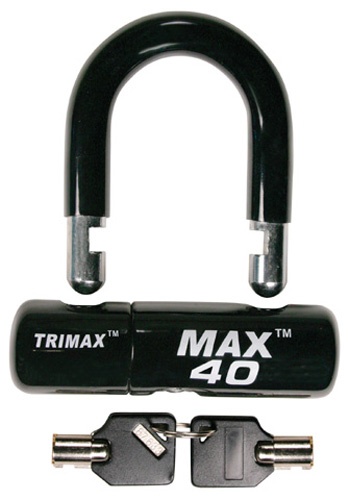
Trimax Multi-purpose Disc/cable Lock/u-lock - Black
the strongest short shackle locks you can buy use on motorcycle discs and looped cables features chrome shackle black max 40 display packaged
Brand: Trimax
Category: Vehicles & Parts > Vehicle Parts & Accessories > Vehicle Safety & Security > Vehicle Alarms & Locks > Motorcycle Alarms & Locks